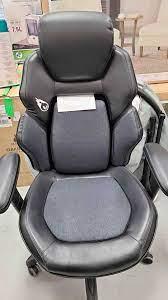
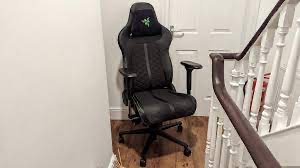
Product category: items_chair
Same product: no